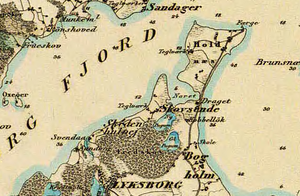
Skovsende (Lyksborg)
Skovsende beliggende mellem Fredskov og det forhenværende Holnæs Nor.
Generalstaben Videnskabernes
Skovsende eller Schausende er en landsby i det nordlige Tyskland, beliggende under Kreis Slesvig-Flensborg i delstaten Slesvig-Holsten. Den ligger desuden nordøst for Lyksborg by i det nordlige Angel, Sydslesvig. Landsbyen blev første gang nævnt i 1668 og hører historisk under Munkbrarup Sogn. Den har sit navn fra det nærliggende Fredskov.